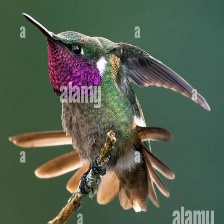
Species: AMETHYST WOODSTAR
Scientific name: CALLIPHLOX AMETHYSTINA
ImageNet parent category: hummingbird